Howard and Moore Complete Checklist of the Birds of the World

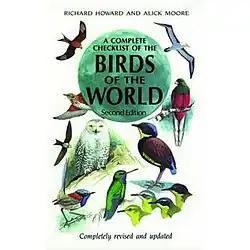

The second edition was published in 1991, and a reprint was issued in 1994, and included an appendix with a further 282 changes.